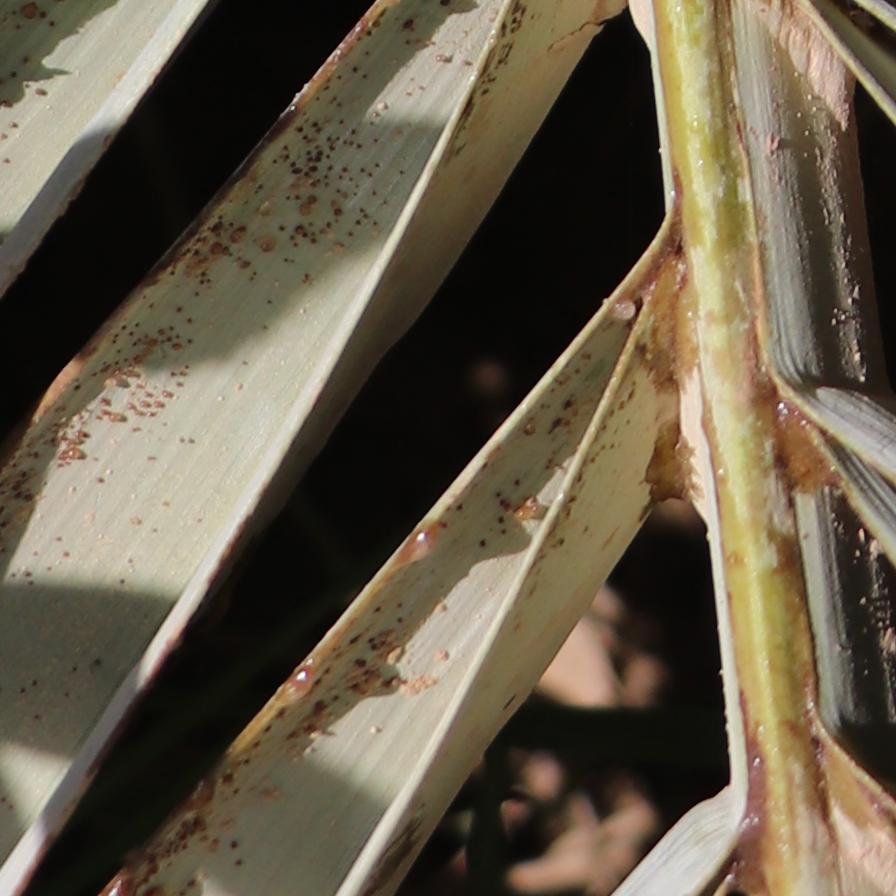
Label: Honey